Question: Please indicate a possible affordance area of the cup that can be used for containing
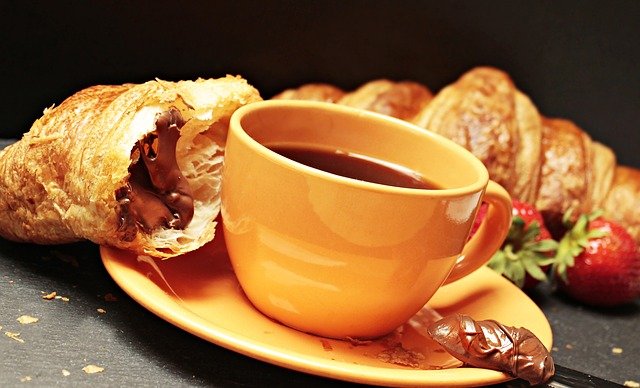
Answer: [221.5, 101, 492.5, 230]